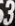
Number: 3